Carol II of Romania

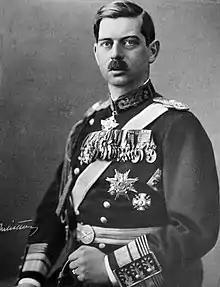
Carol II,

Carol II (4 April 1953) was King of Romania from 8 June 1930 following a coup that deposed his son until his forced abdication on 6 September 1940. As the eldest son of King Ferdinand I, he was crown prince from the death of his grand-uncle, King Carol I, in 1914 until he was forced to renounce his right to the throne in 1925.